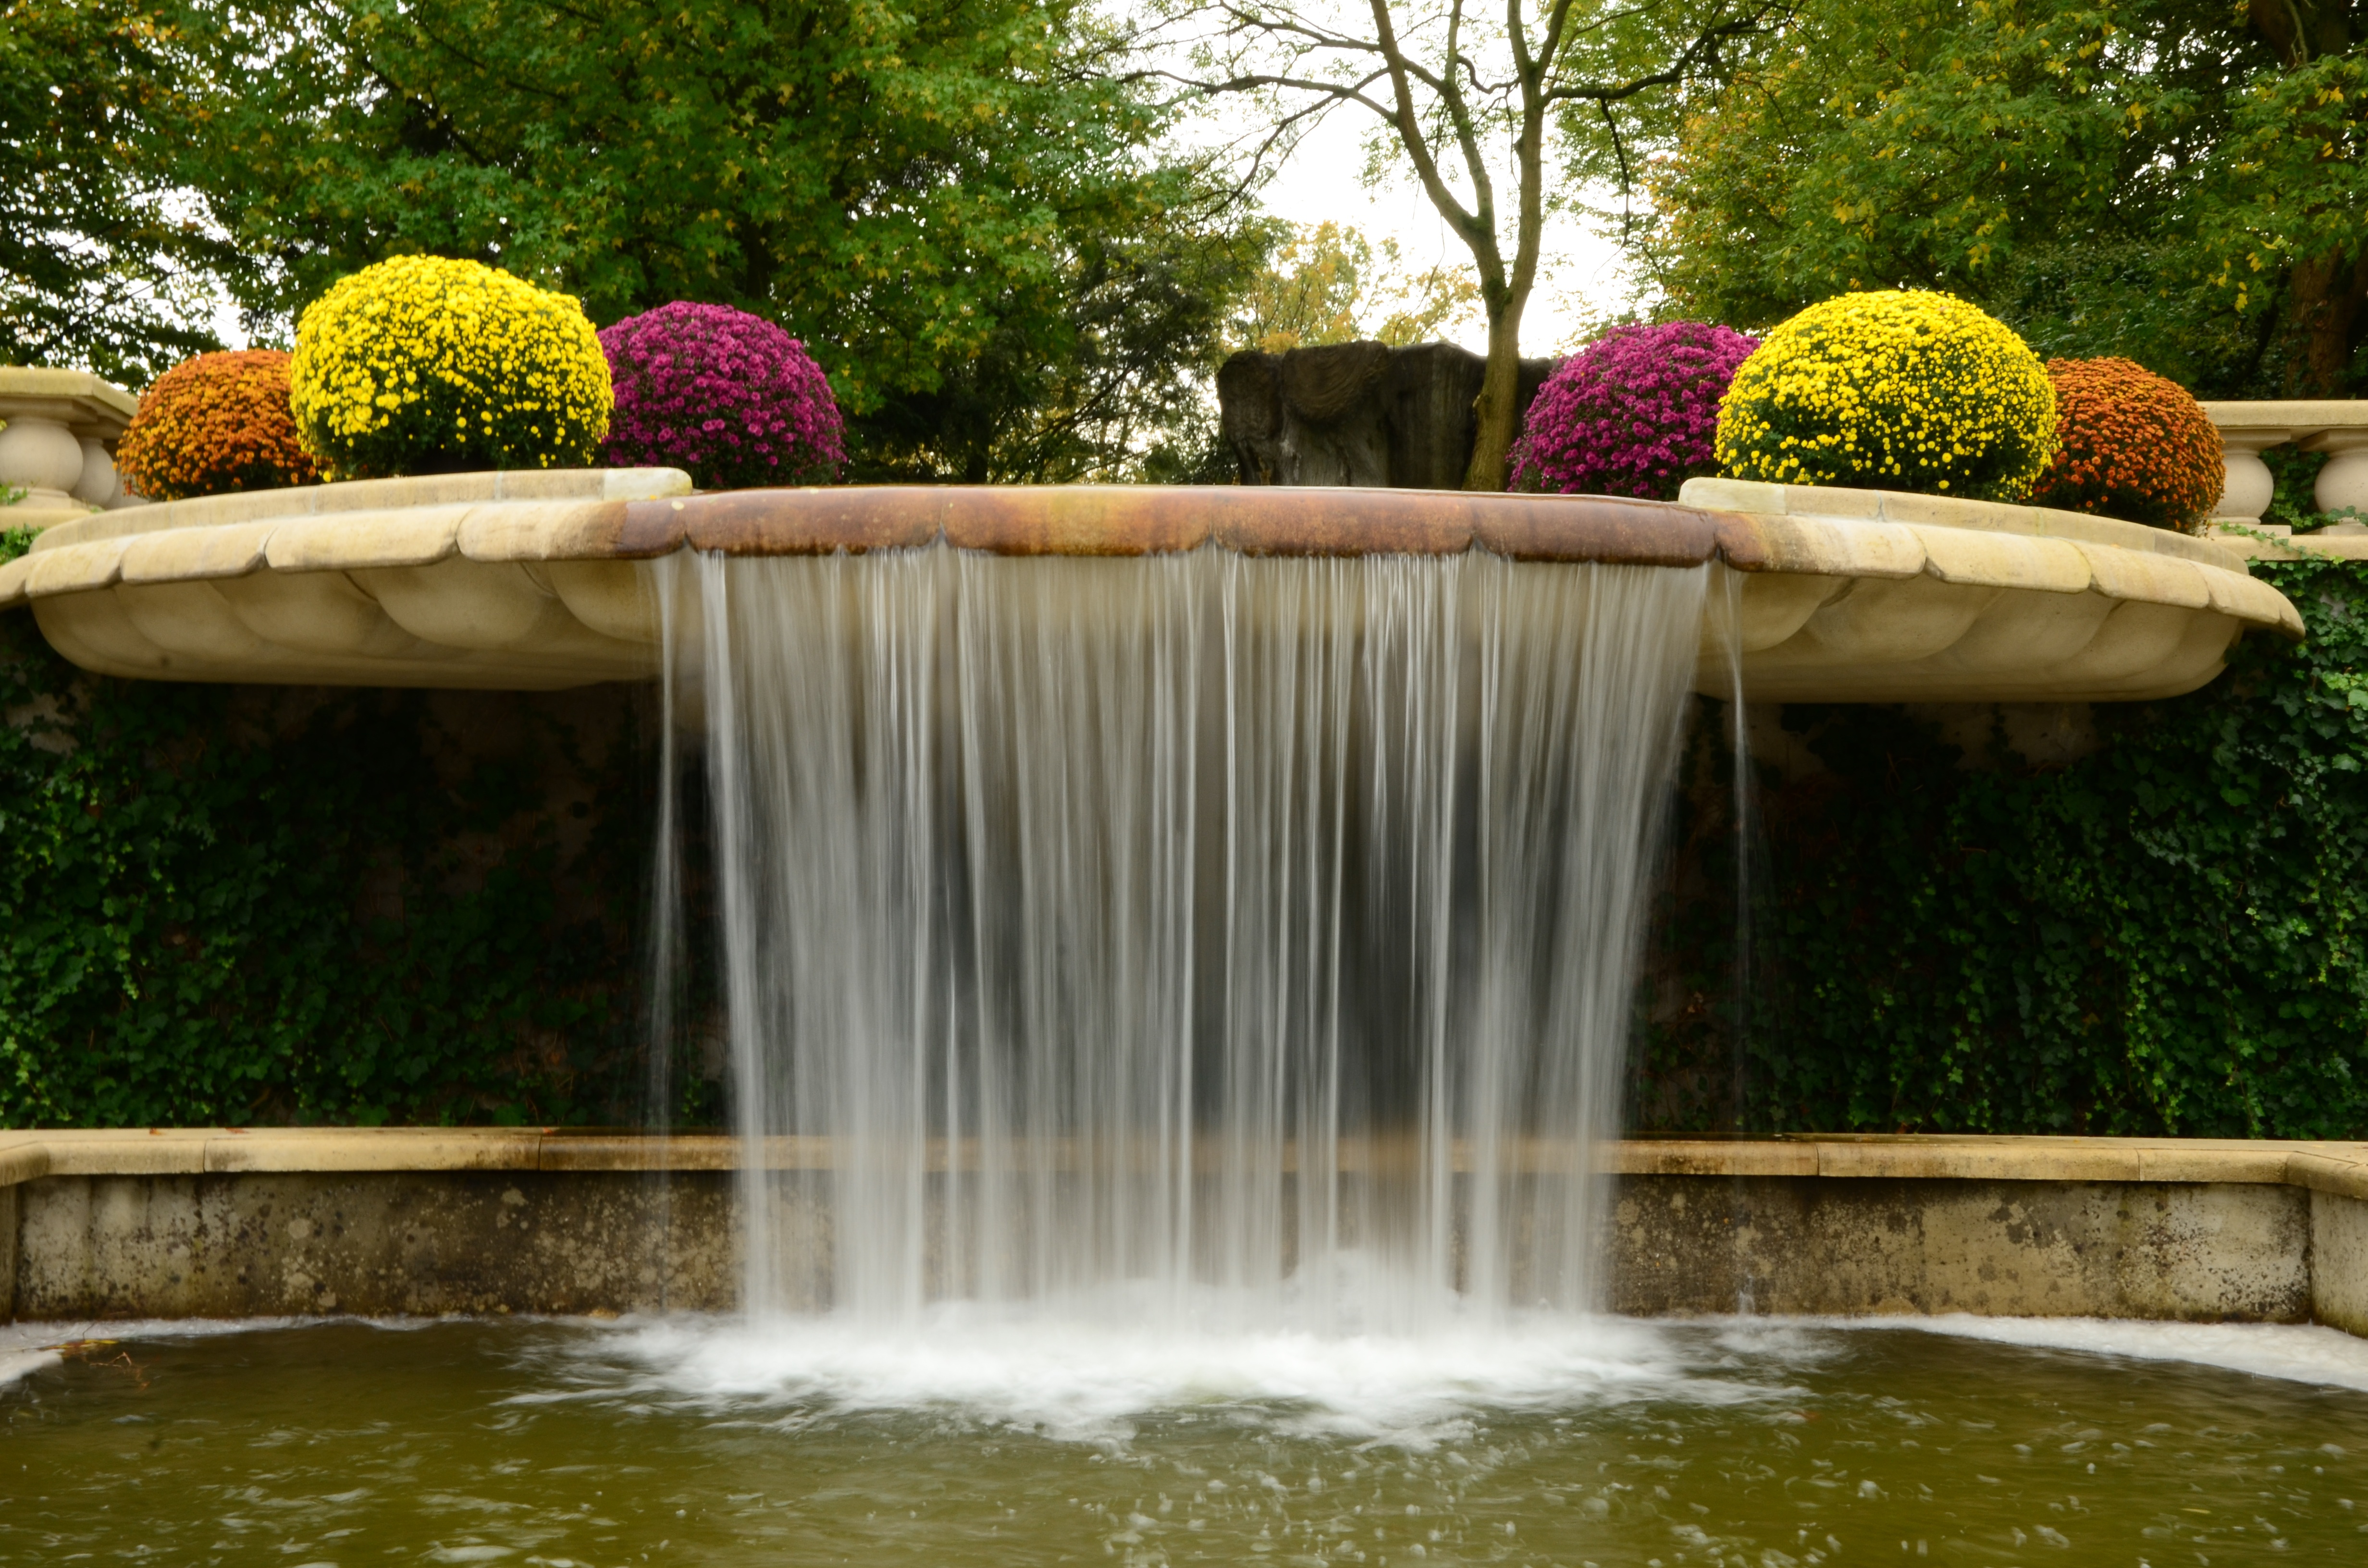
water, nature, waterfall, flower, pond, green, swimming pool, autumn, park, backyard, botany, garden, plants, water flow, landscaping, fountain, water feature, reflecting pool, castle gardens arcen